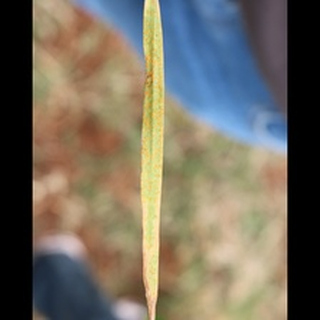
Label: wheat_black_rust